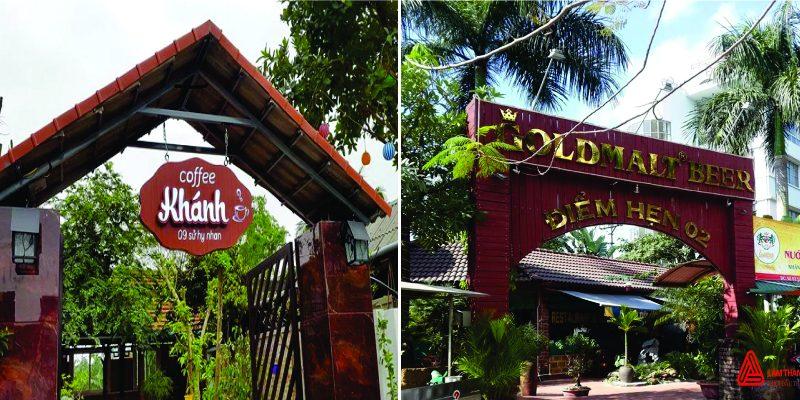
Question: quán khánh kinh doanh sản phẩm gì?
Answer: coffee